Strings (band)

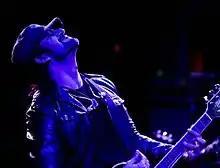
Faisal Kapadia

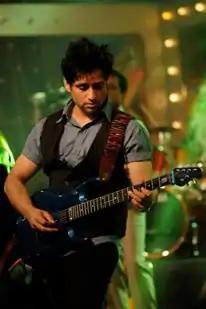
Adeel Ali, Strings Lead Guitarist

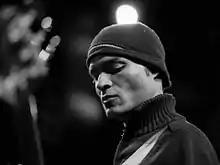
Shakir Khan, Strings Bass Guitarist

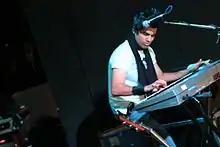
Haider Ali, Strings Keyboardist

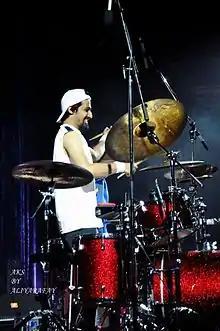
Aahad Nayani, Strings Drummer

Pop music became more popular in Pakistan during the late 1980s, with new artists emerging in the scene. Shalimar Television Network (STN), one of two channels in the country—the other was the Pakistan Television Corporation (PTV)—launched a show entitled "Music Channel Charts" to showcase new talent. In Karachi, however, fans of singers such as Nazia and Zoheb, Alamgir and Ali Shehki were eager to hear the new wave of Pakistani pop music.